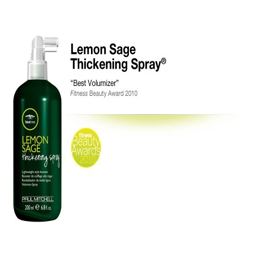
basics : pumps up skinny strands .